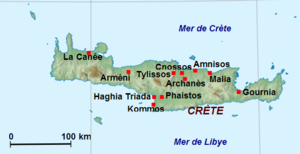
Carte des principaux sites archéologiques de la Crète mycénienne (période du Minoen Récent III).
La civilisation mycénienne est une civilisation égéenne de l’Helladique récent s'étendant de 1650 à 1100 av. J.-C. environ, dont l'apogée se situe environ entre 1400 et 1200 av. J.-C. Elle se répand progressivement à partir du sud de la Grèce continentale sur le monde égéen dans son ensemble, qui connaît pour la première fois une certaine unité culturelle. Cette civilisation est notamment caractérisée par ses palais-forteresses, ses différents types de poterie peinte que l'on retrouve tout autour de la mer Égée, ainsi que son écriture, le linéaire B, la plus ancienne écriture connue transcrivant du grec. Depuis son déchiffrement par Michael Ventris et John Chadwick en 1952, la civilisation mycénienne est, de toutes les civilisations égéennes pré-helléniques, la seule connue à la fois par des vestiges archéologiques et des documents épigraphiques.
La civilisation minoenne est une civilisation antique qui s'est développée sur les îles de Crète, de Santorin et probablement sur une grande partie de la mer Égée, au sud de la Grèce de 2700 à 1200 av. J.-C.